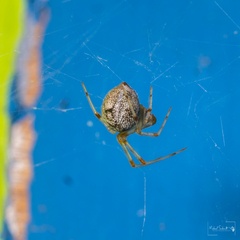
Species: Parasteatoda_tepidariorum